International Criminal Court arrest warrants for Russian leaders

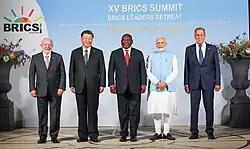
In mid-July 2023, Putin announced that he would not attend the 15th BRICS summit in Johannesburg and would instead send foreign minister Sergey Lavrov.

On 17 March 2023, following an investigation of war crimes, crimes against humanity and genocide, the International Criminal Court (ICC) issued arrest warrants for Vladimir Putin, the president of Russia, and Maria Lvova-Belova, Russian commissioner for children's rights, alleging responsibility for the war crime of unlawful deportation and transfer of children during the Russo-Ukrainian War. The warrant against Putin is the first against the leader of a permanent member of the United Nations Security Council.